Drug paraphernalia

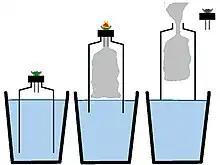
Diagram of bucket bong in operation

A gravity bong, also known as a GB, bucket bong, grav, geeb, gibby, yoin, or ghetto bong, is a method of consuming smokable substances such as cannabis. The term describes both a bucket bong and a waterfall bong, since both use air pressure and water to draw smoke. A lung uses similar equipment but instead of water draws the smoke by removing a compacted plastic bag or similar from the chamber.